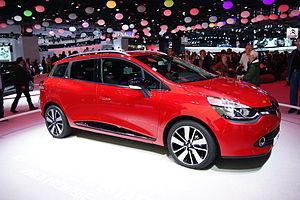
Renault Clio IV estate
Le groupe Renault [ʁəno] est un constructeur automobile français. Il est lié aux constructeurs japonais Nissan depuis 1999 et Mitsubishi depuis 2017, à travers l'alliance Renault-Nissan-Mitsubishi qui est, au premier semestre 2017, le premier constructeur automobile mondial. Le groupe Renault possède des usines et filiales à travers le monde entier. Fondée par les frères Louis, Marcel et Fernand Renault en 1899, l'entreprise joue, lors de la Première Guerre mondiale, un rôle essentiel. Elle se distingue ensuite rapidement par ses innovations, en profitant de l'engouement pour la voiture des « années folles » et produit alors des véhicules « haut de gamme ».